Lyceum Theatre (Broadway)

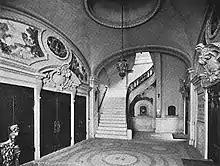
Eastward view of the lobby, with auditorium doors at left

The entrance lobby is a rectangular space, with elliptical arches on the north and south walls. The space measures long. The lobby floor is made of marble from Maryland, which was designed to resemble Athenian marble. The floor is made of marble mosaic tiles. The center of the floor has a panel with the theater's motif, a decorative letter "L" with foliate ornament around it. The walls contain a marble dado wrapping around the lobby, as well as piers topped by capitals with acanthus leaves. There are foliate moldings around each of the elliptical arches. The walls also have lighting sconces. The lobby's ceiling consists of a groin vault with a molded egg-and-dart border and decorative rosettes in the vault's ribs. There is a dome at the middle of the ceiling, with an egg-and-dart border, a hanging chandelier, and cove lights.